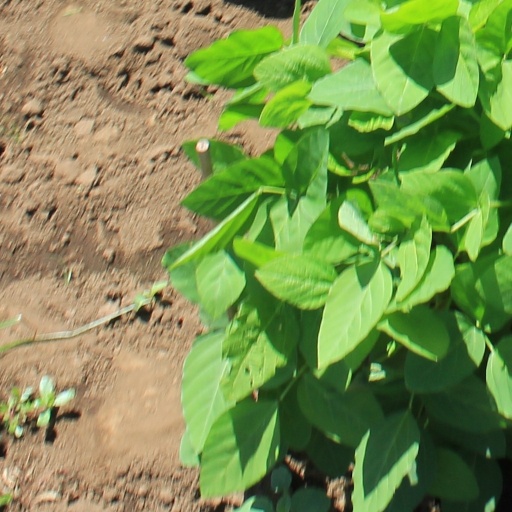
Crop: soybean